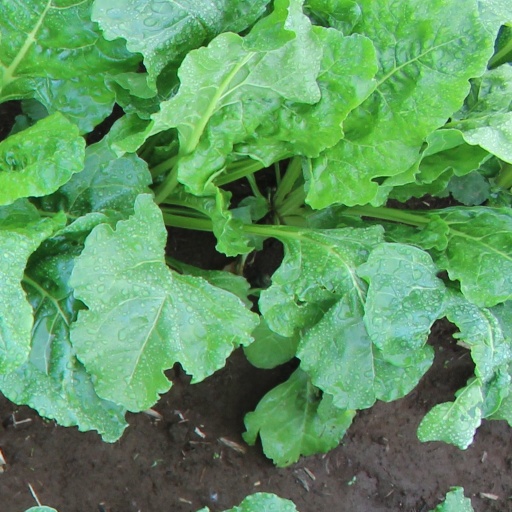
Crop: sugar beet